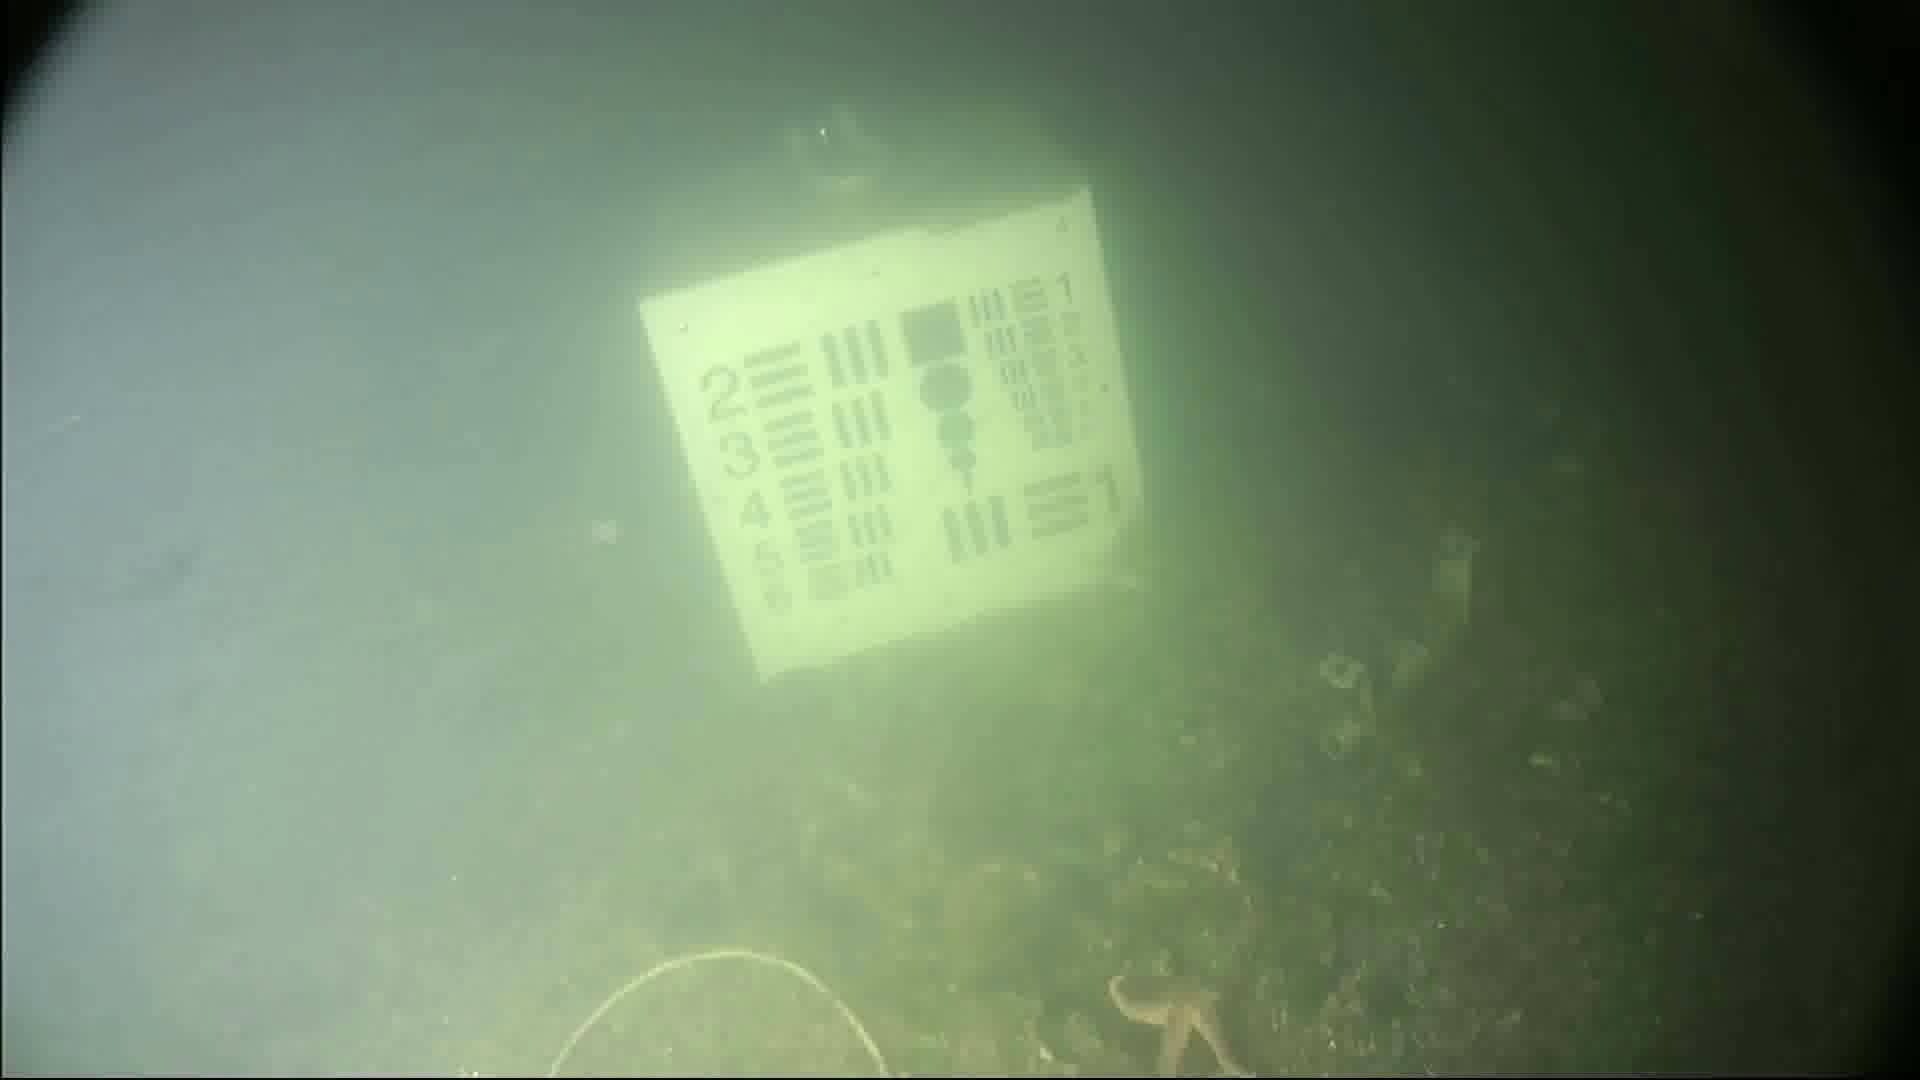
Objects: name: starfish